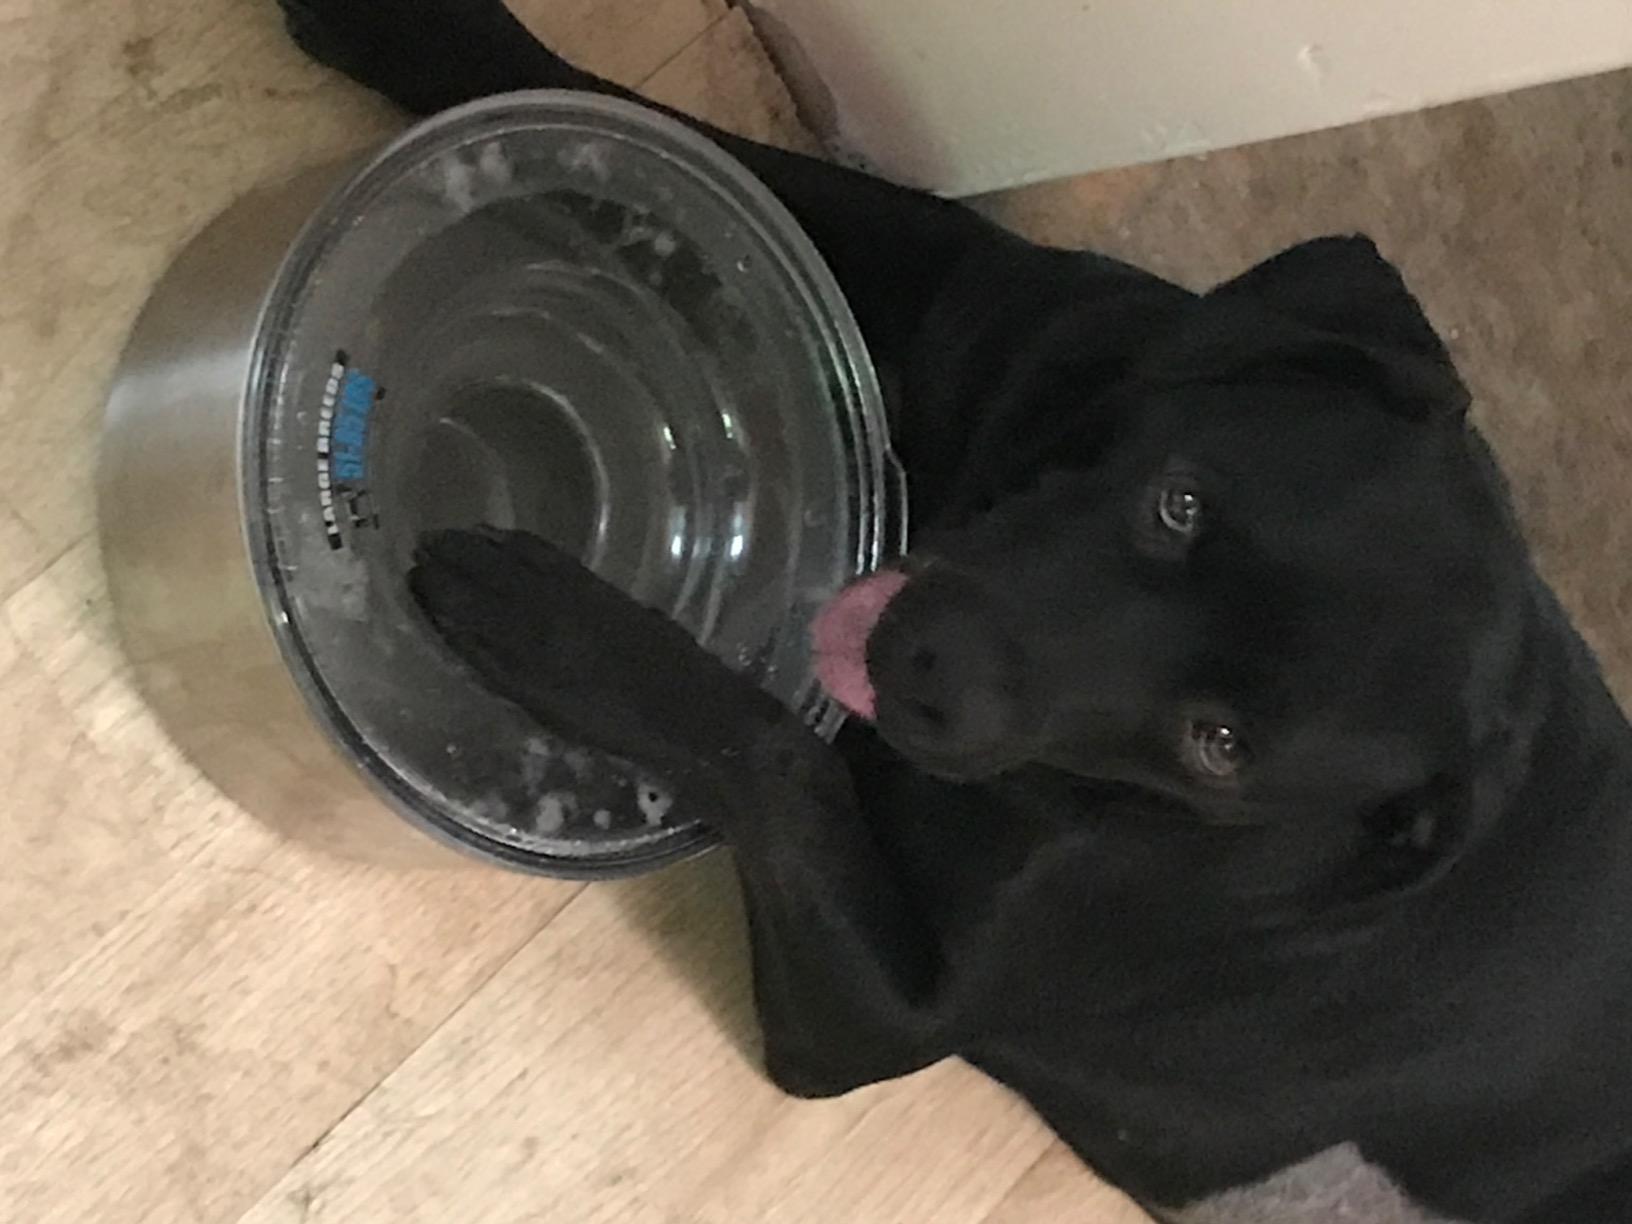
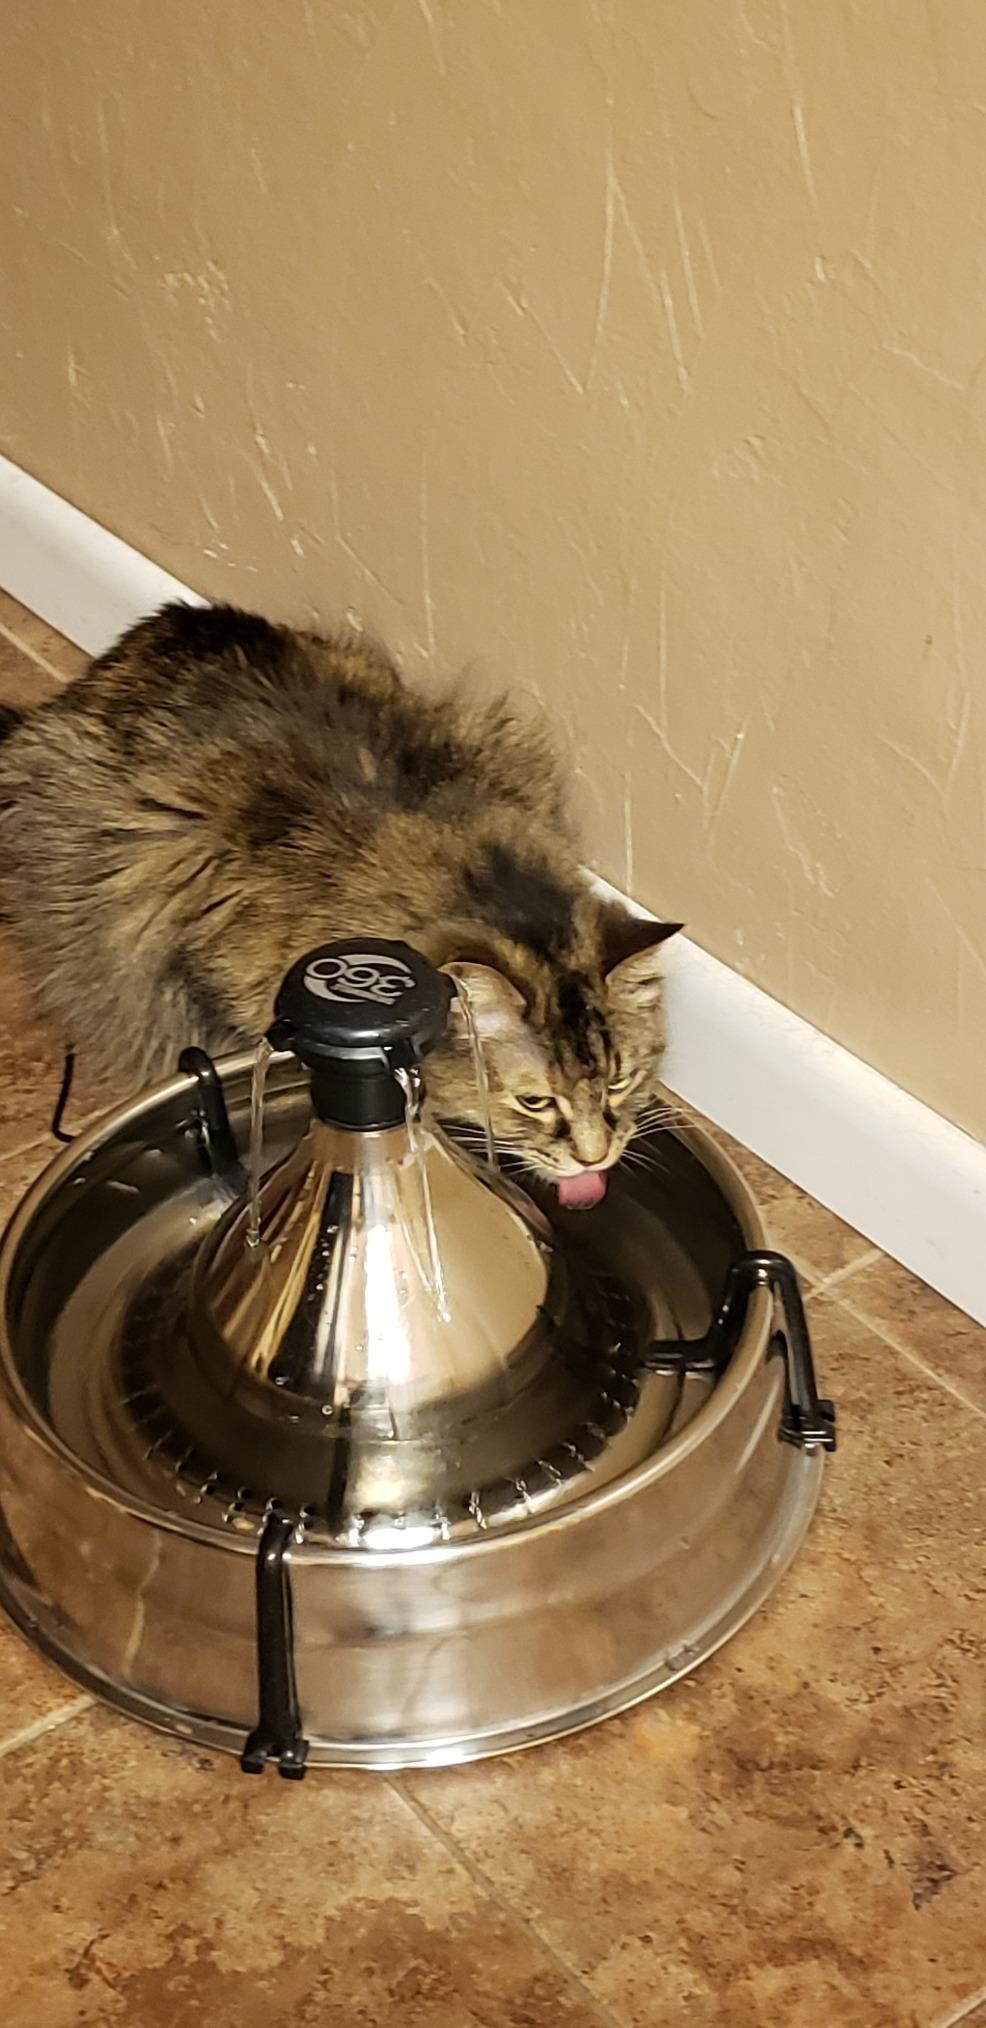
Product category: items_bowl
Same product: no